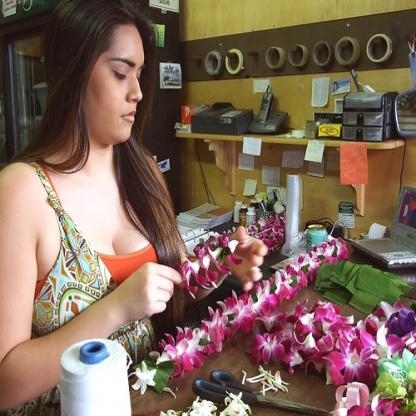
Scene: Indoor